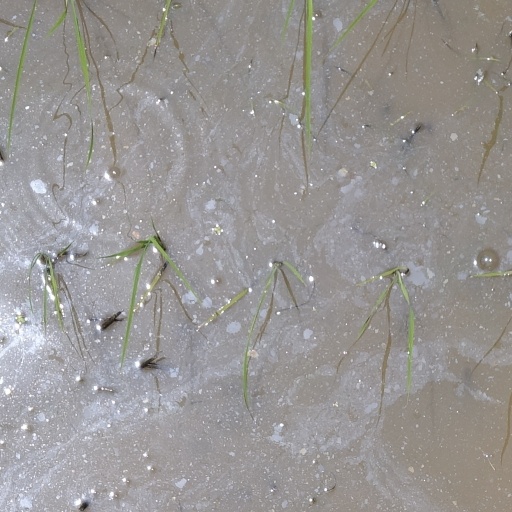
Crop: rice